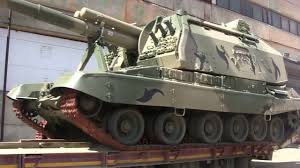
Label: 2S19_MSTA